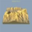
Label: camel